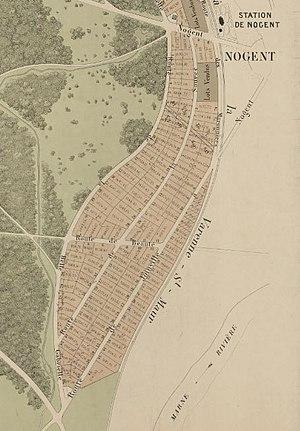
Nogent-sur-Marne.Route de Joinville.Lotissements.XIXe siecle
L'avenue de Joinville est une voie de communication de la ville de Nogent-sur-Marne. Elle suit le tracé de la route nationale 186.